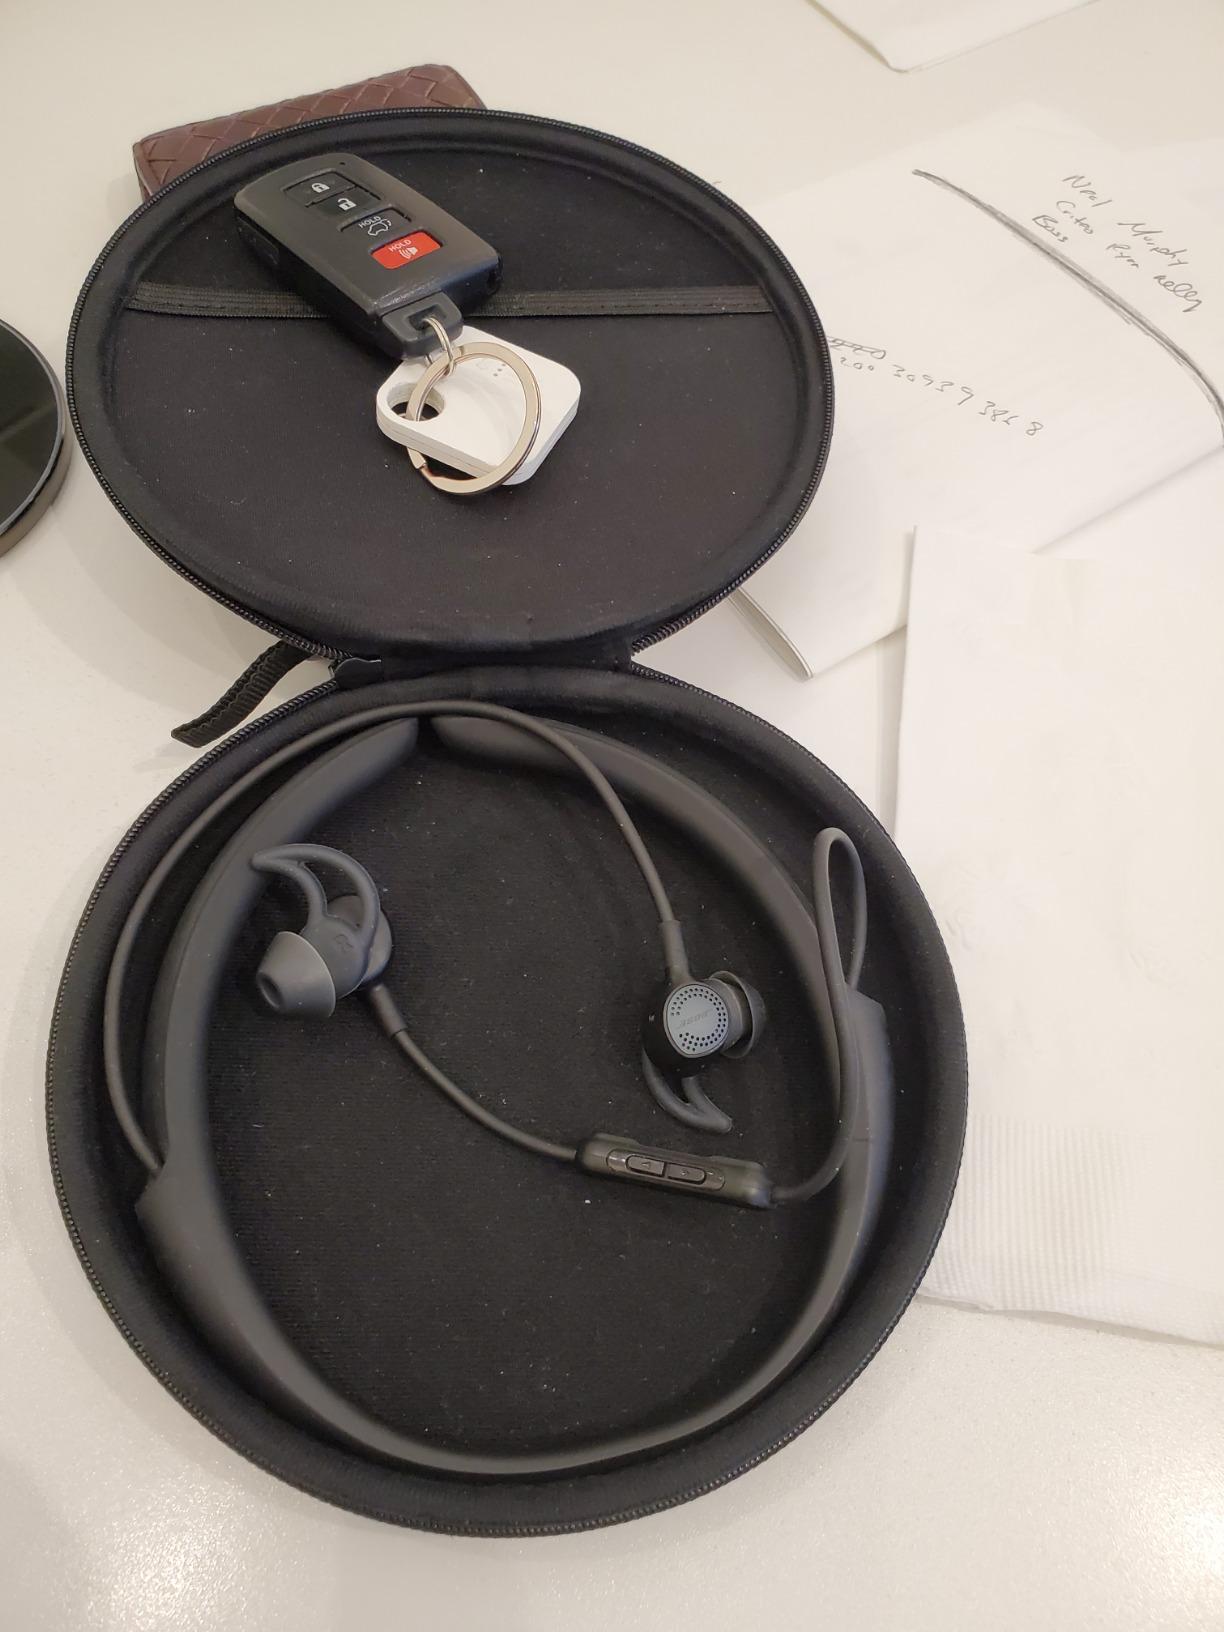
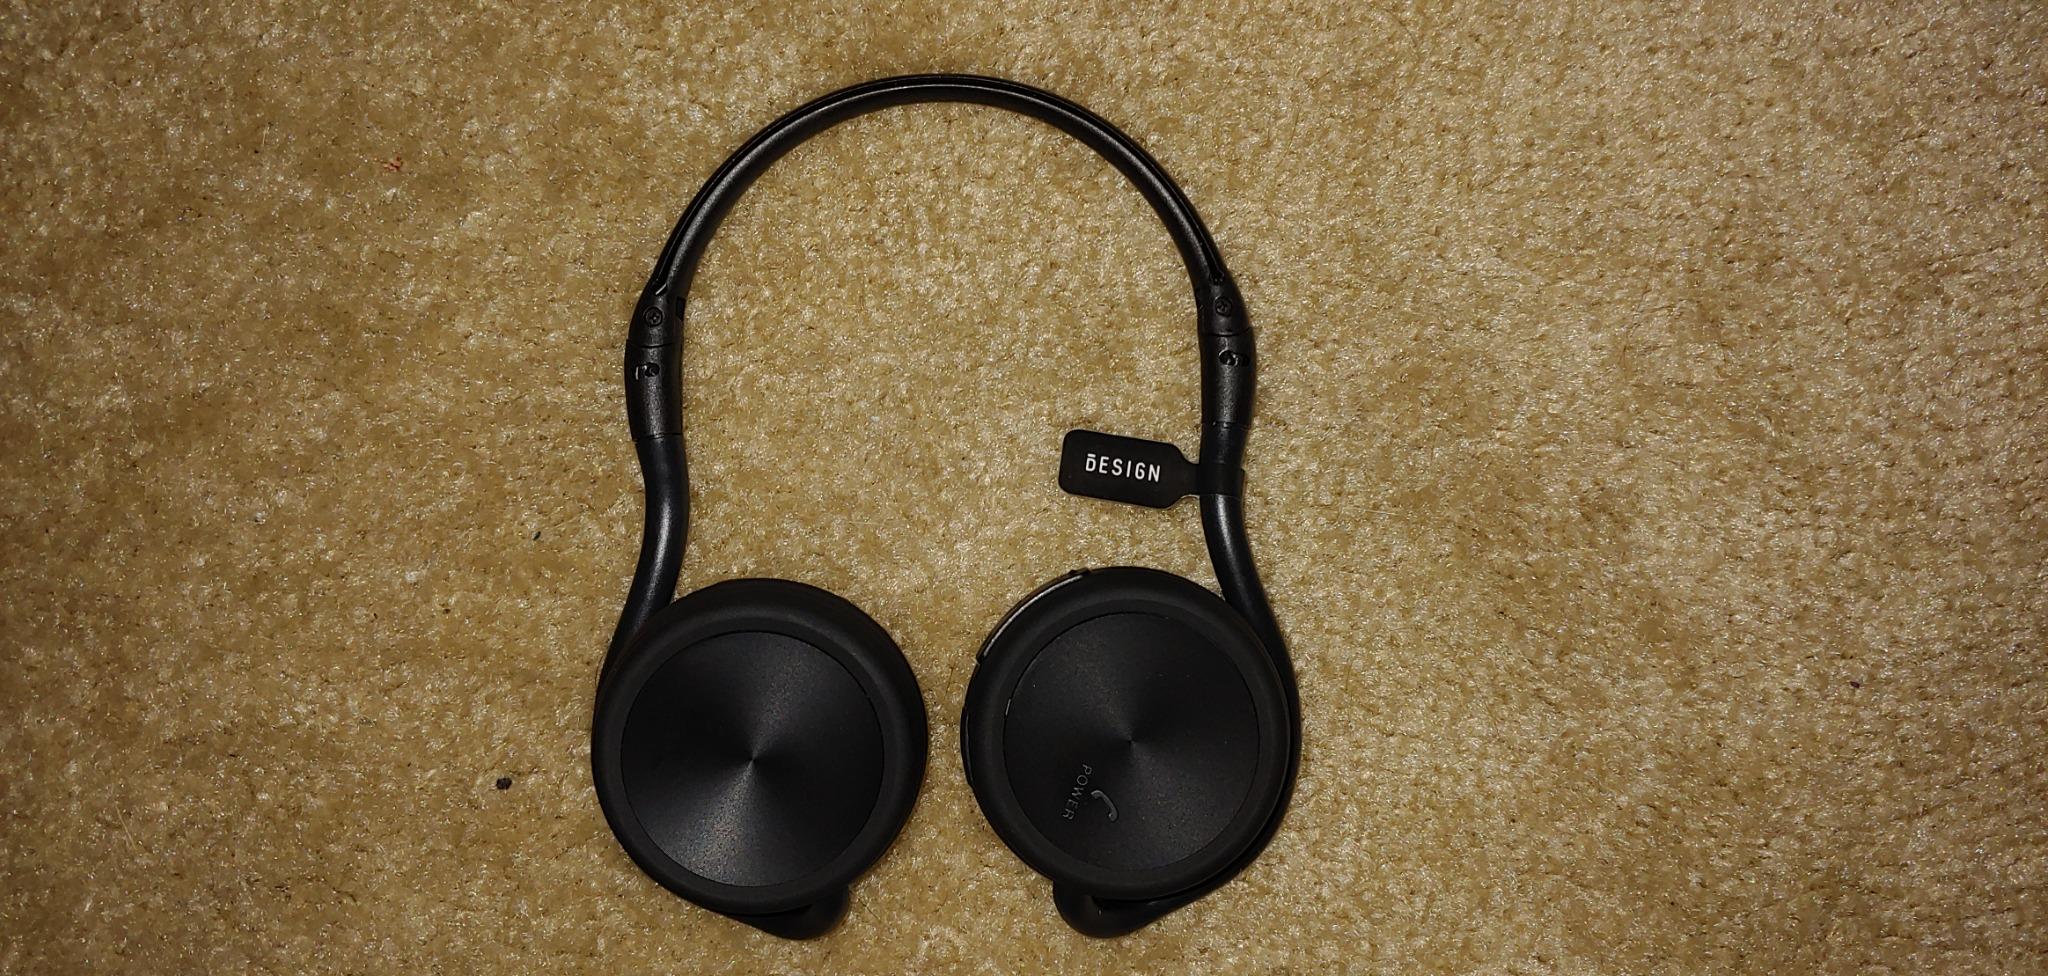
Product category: headphones
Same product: no